Shenzhen

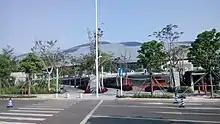

In the mid-1980s, as upper secondary education became popular, there was a need for higher education institutions in the city. Opened in 1983, Shenzhen Normal School, later upgraded to Shenzhen Normal College, trained students to become primary school teachers. Approved by the State Council in the same year, Shenzhen University became Shenzhen's first comprehensive full-time higher educational institution. In 1999, the Shenzhen Municipal Government set up the Shenzhen Virtual University Park in the Science and Technology Park, where teachers from China's top universities taught graduate students. In 2011, the Southern University of Science and Technology was established followed in 2018 by the Shenzhen Technology University. Other universities have established campuses in the city, including Tsinghua University, Peking University, the Chinese University of Hong Kong, the Harbin Institute of Technology, and Moscow State University.